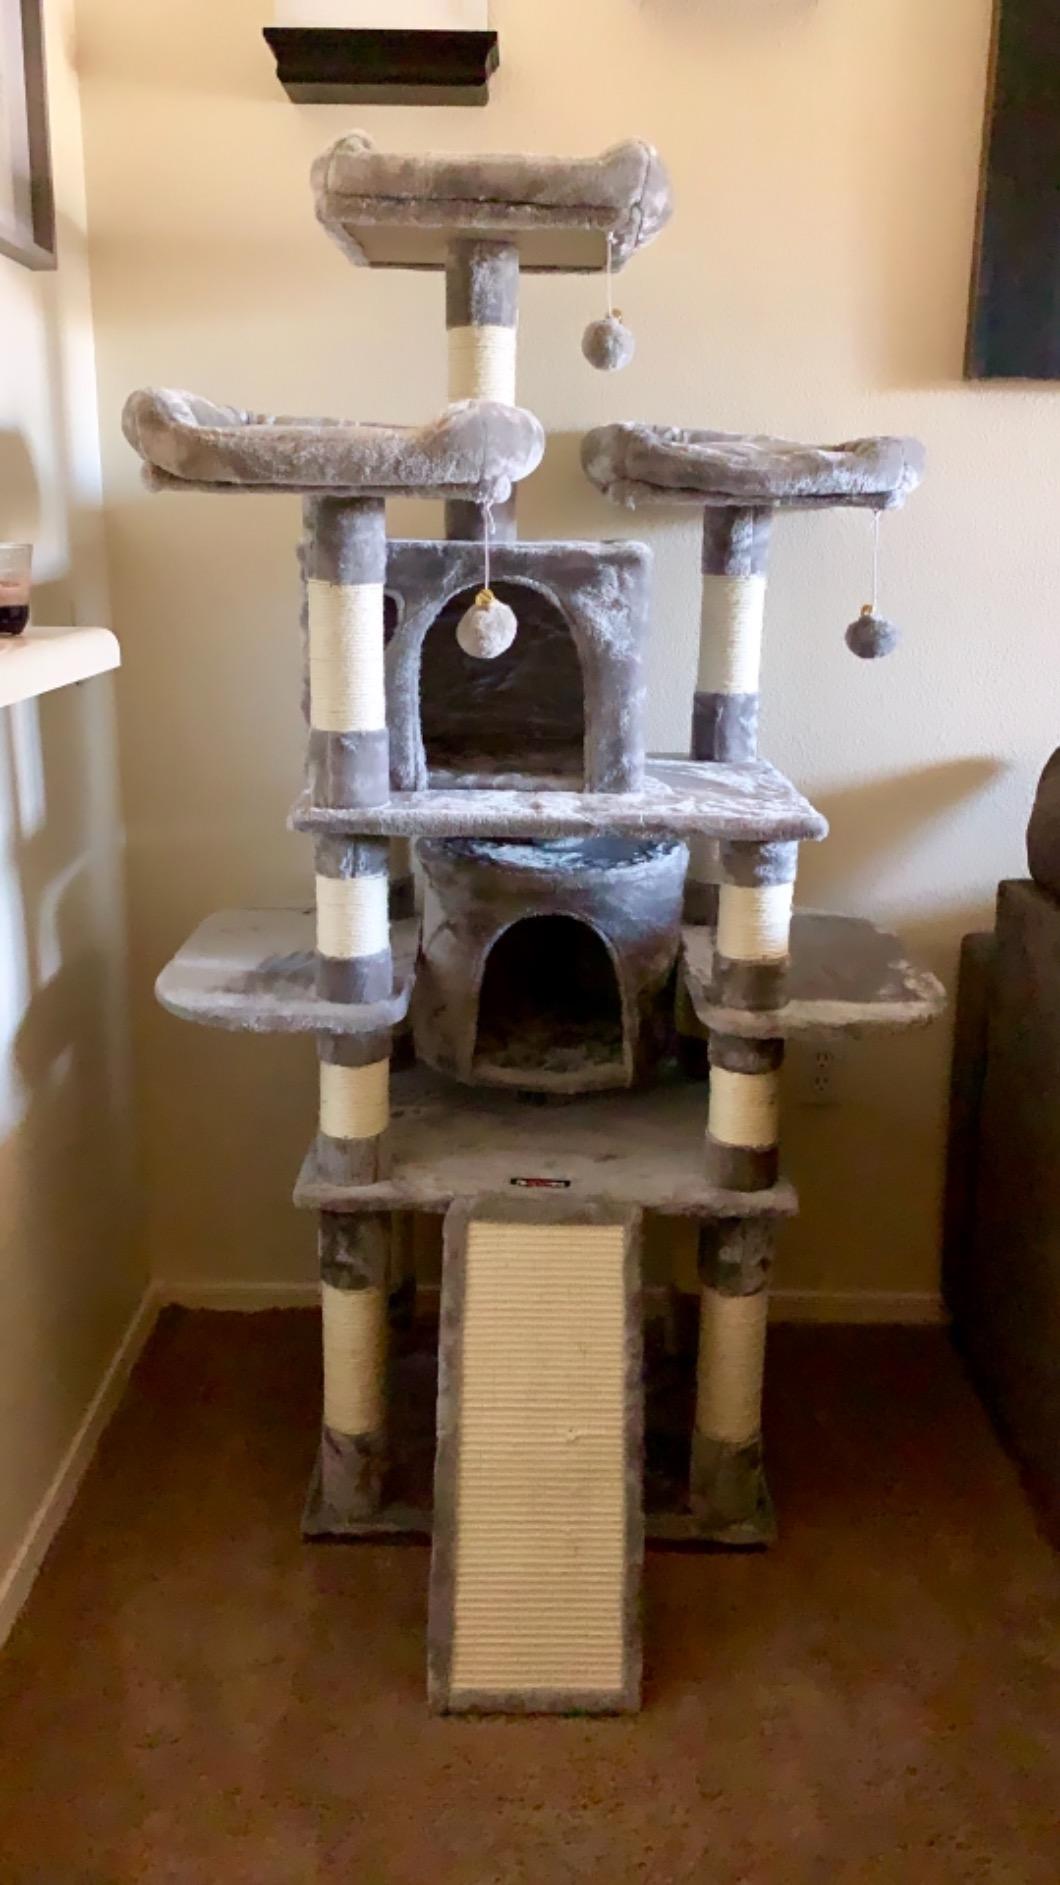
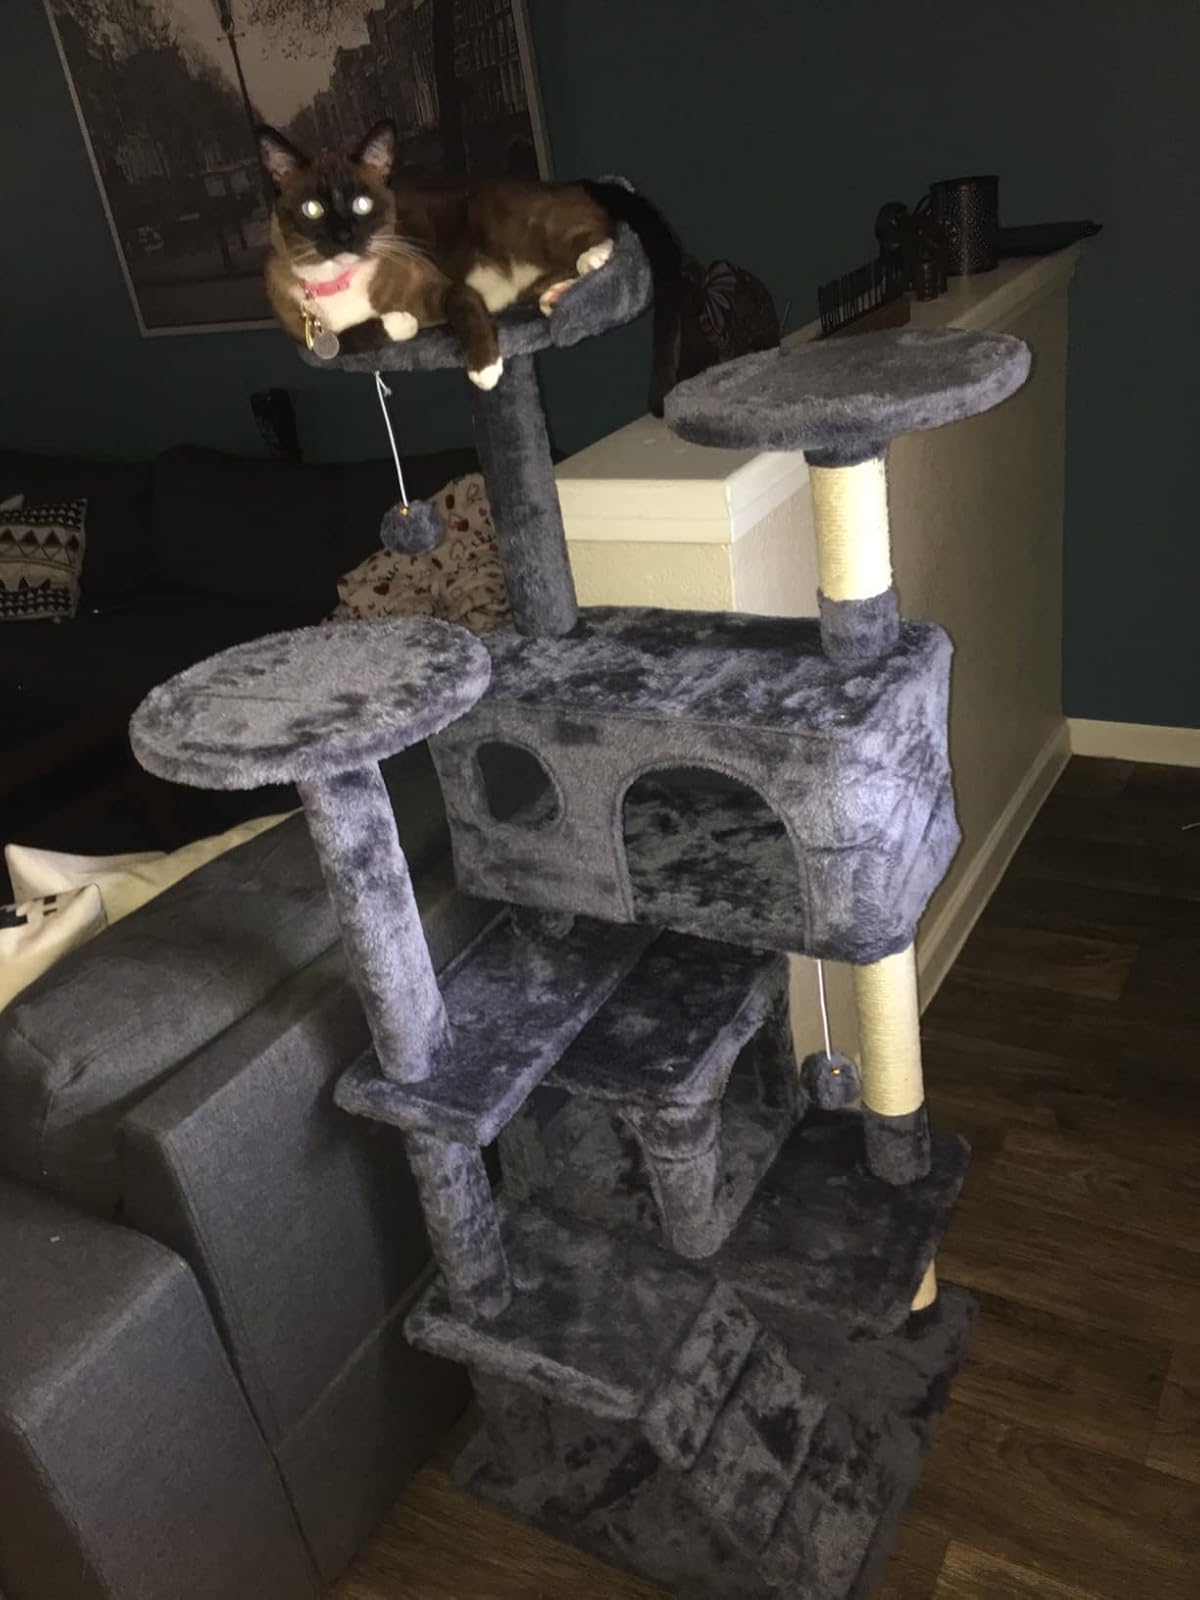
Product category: items_cat tree
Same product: no